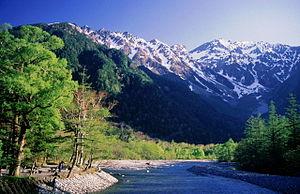
Les 100 paysages de l'ère Heisei sont une sélection de paysages du Japon effectuée par le journal japonais Yomiuri shinbun en 2009.